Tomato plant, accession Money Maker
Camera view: tilt-top (135 deg); turntable rotation: 60 degrees
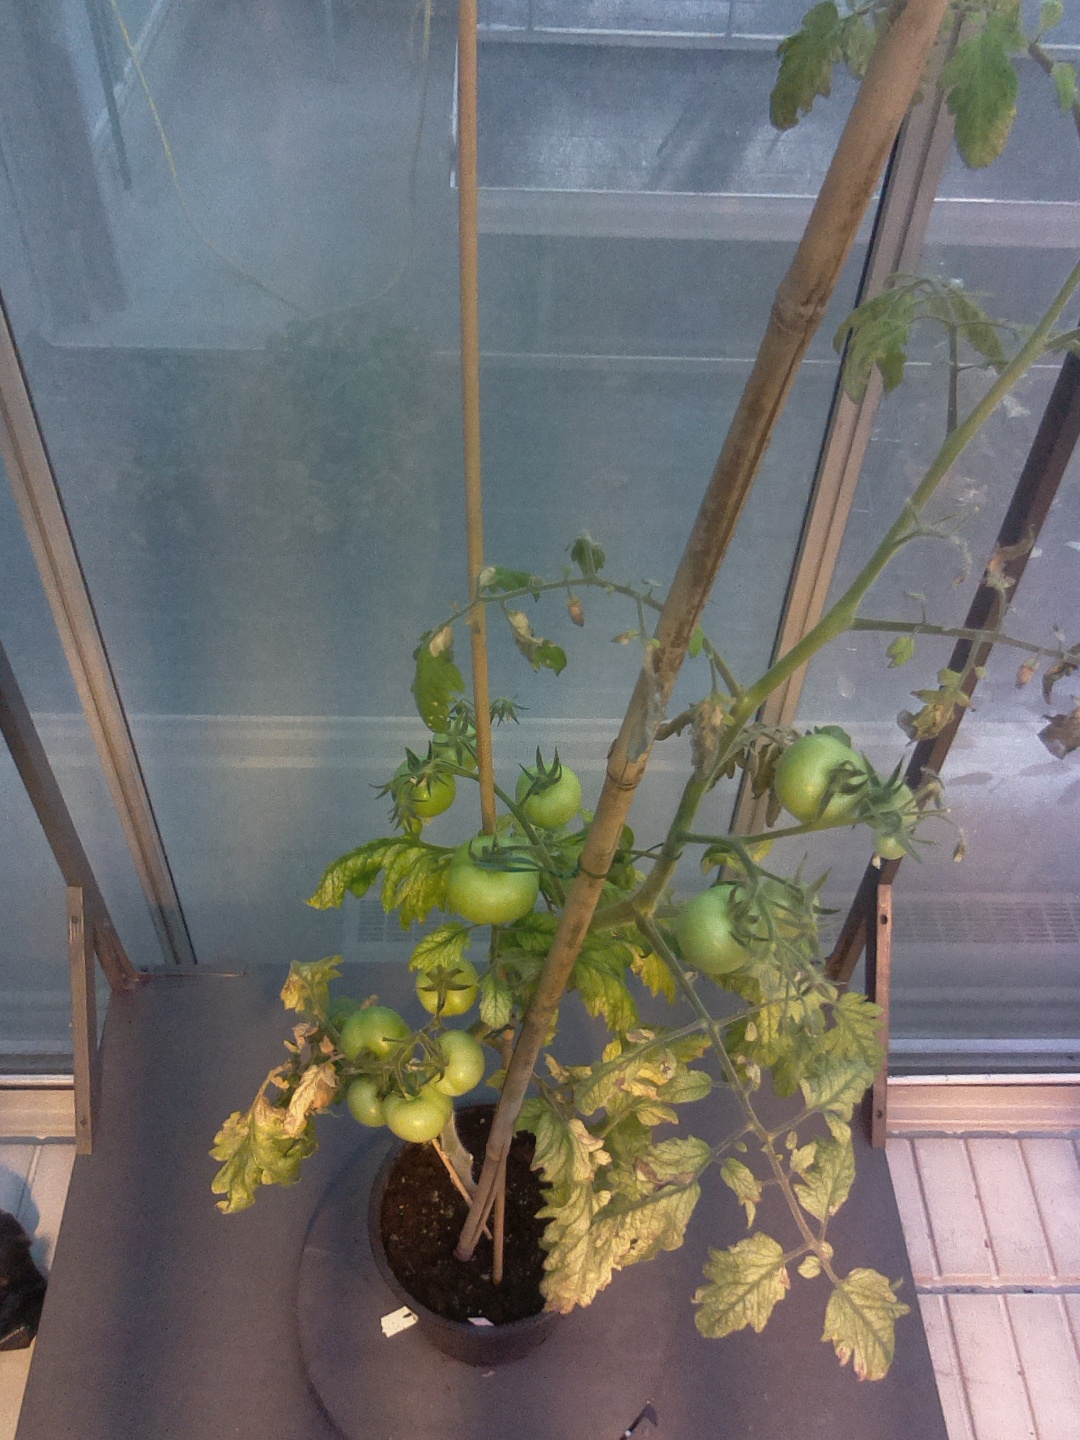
BBCH growth stage 76: 60%-70% of final fruit size